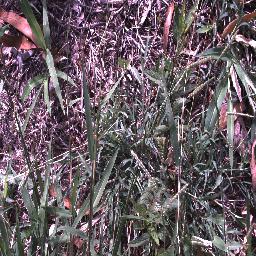
Label: negative